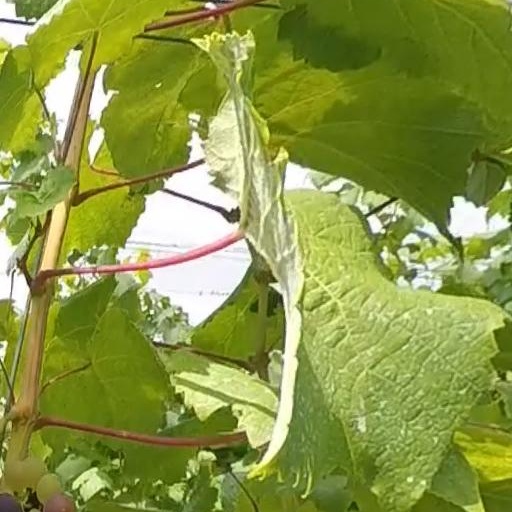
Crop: grape